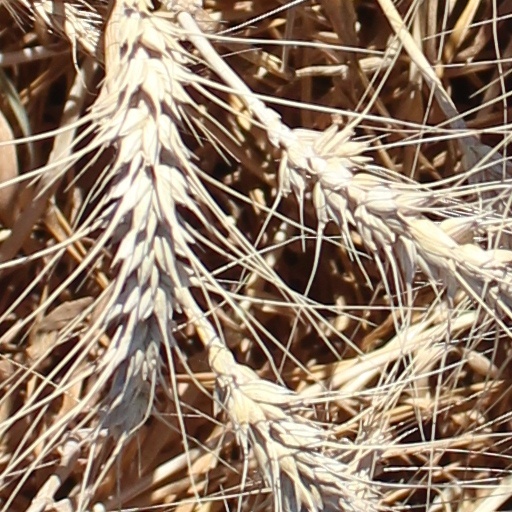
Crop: wheat